Tiger

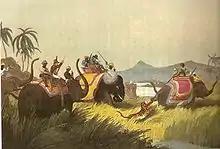
Painting of people hunting tigers on elephant-back

After around two months, the cubs are able to follow their mother. They still hide in vegetation when she goes hunting. Young bond through play fighting and practice stalking. A hierarchy develops in the litter, with the biggest cub, often a male, being the most dominant and the first to eat its fill at a kill. Around the age of six months, cubs are fully weaned and have more freedom to explore their environment. Between eight and ten months, they accompany their mother on hunts. A cub can make a kill as early as 11 months and reach independence as a juvenile of 18 to 24 months of age; males become independent earlier than females. Radio-collared tigers in Chitwan started leaving their natal areas at the age of 19 months. Young females are sexually mature at three to four years, whereas males are at four to five years. Generation length of the tiger is about 7–10 years.